DIN 1451

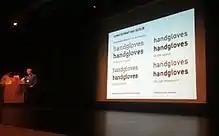
Albert-Jan Pool, author of one of the most famous adaptations of DIN, FF DIN, speaking about the design's history

With the popularity of the DIN fonts, with their minimal, modern design, several designers and companies have released their own interpretations and adaptations, often adding new weights such as light or extra-bold, and italics, causing a range of digital interpretations to exist.